Connor Barwin

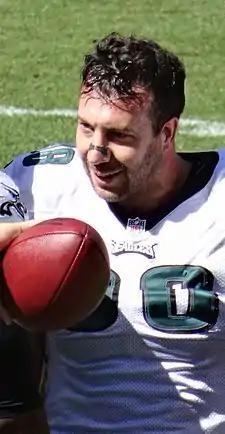
Barwin with the Philadelphia Eagles in 2013

Connor Alfred Barwin (born October 15, 1986) is an American professional football executive and former player who is the head of football development and strategy for the Philadelphia Eagles of the National Football League (NFL). He played in the NFL as a linebacker. Barwin played college football for the Cincinnati Bearcats, and was selected by the Houston Texans in the second round of the 2009 NFL draft. He also played for the Eagles, Los Angeles Rams, and New York Giants.